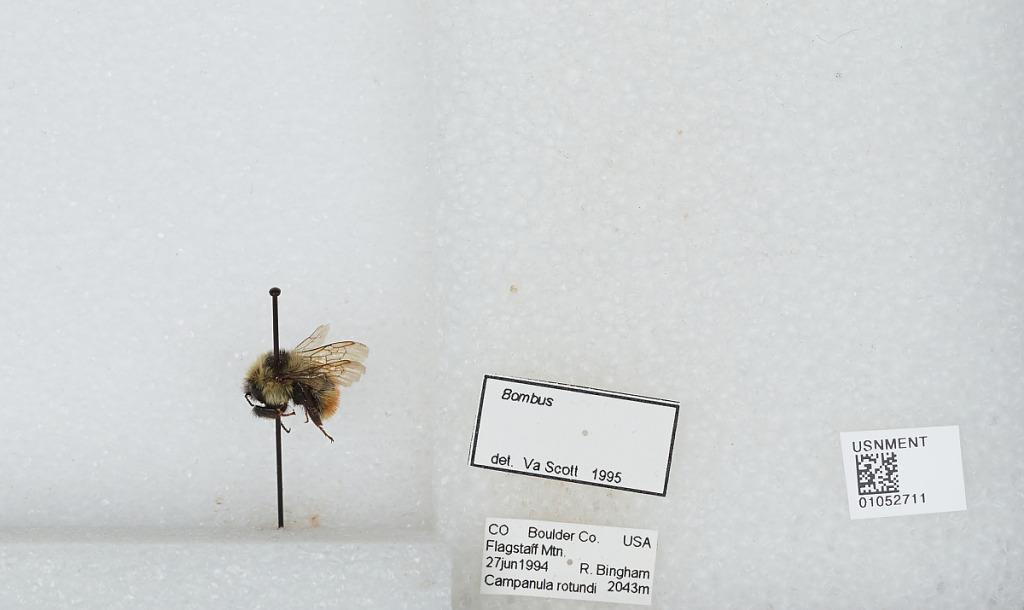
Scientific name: Bombus sp.
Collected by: R. Bingham
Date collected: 1994-6-27
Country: United States
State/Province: Colorado
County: Boulder
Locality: Flagstaff Mountain
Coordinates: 40.0017, -105.308
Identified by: Scott, Va.